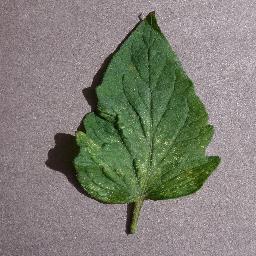
Label: Tomato___Spider_mites Two-spotted_spider_mite